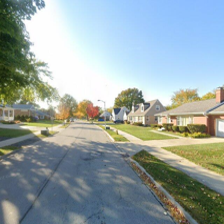
Label: streetView